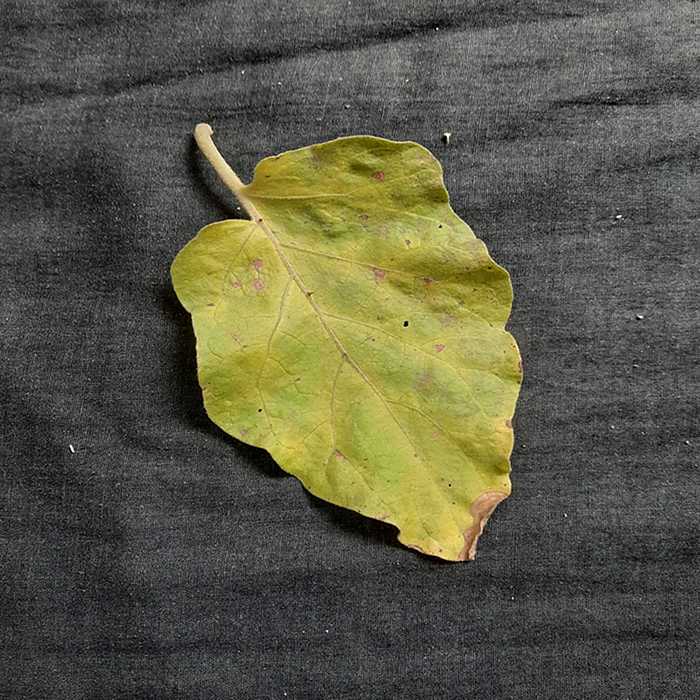
Plant: Eggplant
Label: Eggplant verticillium wilt